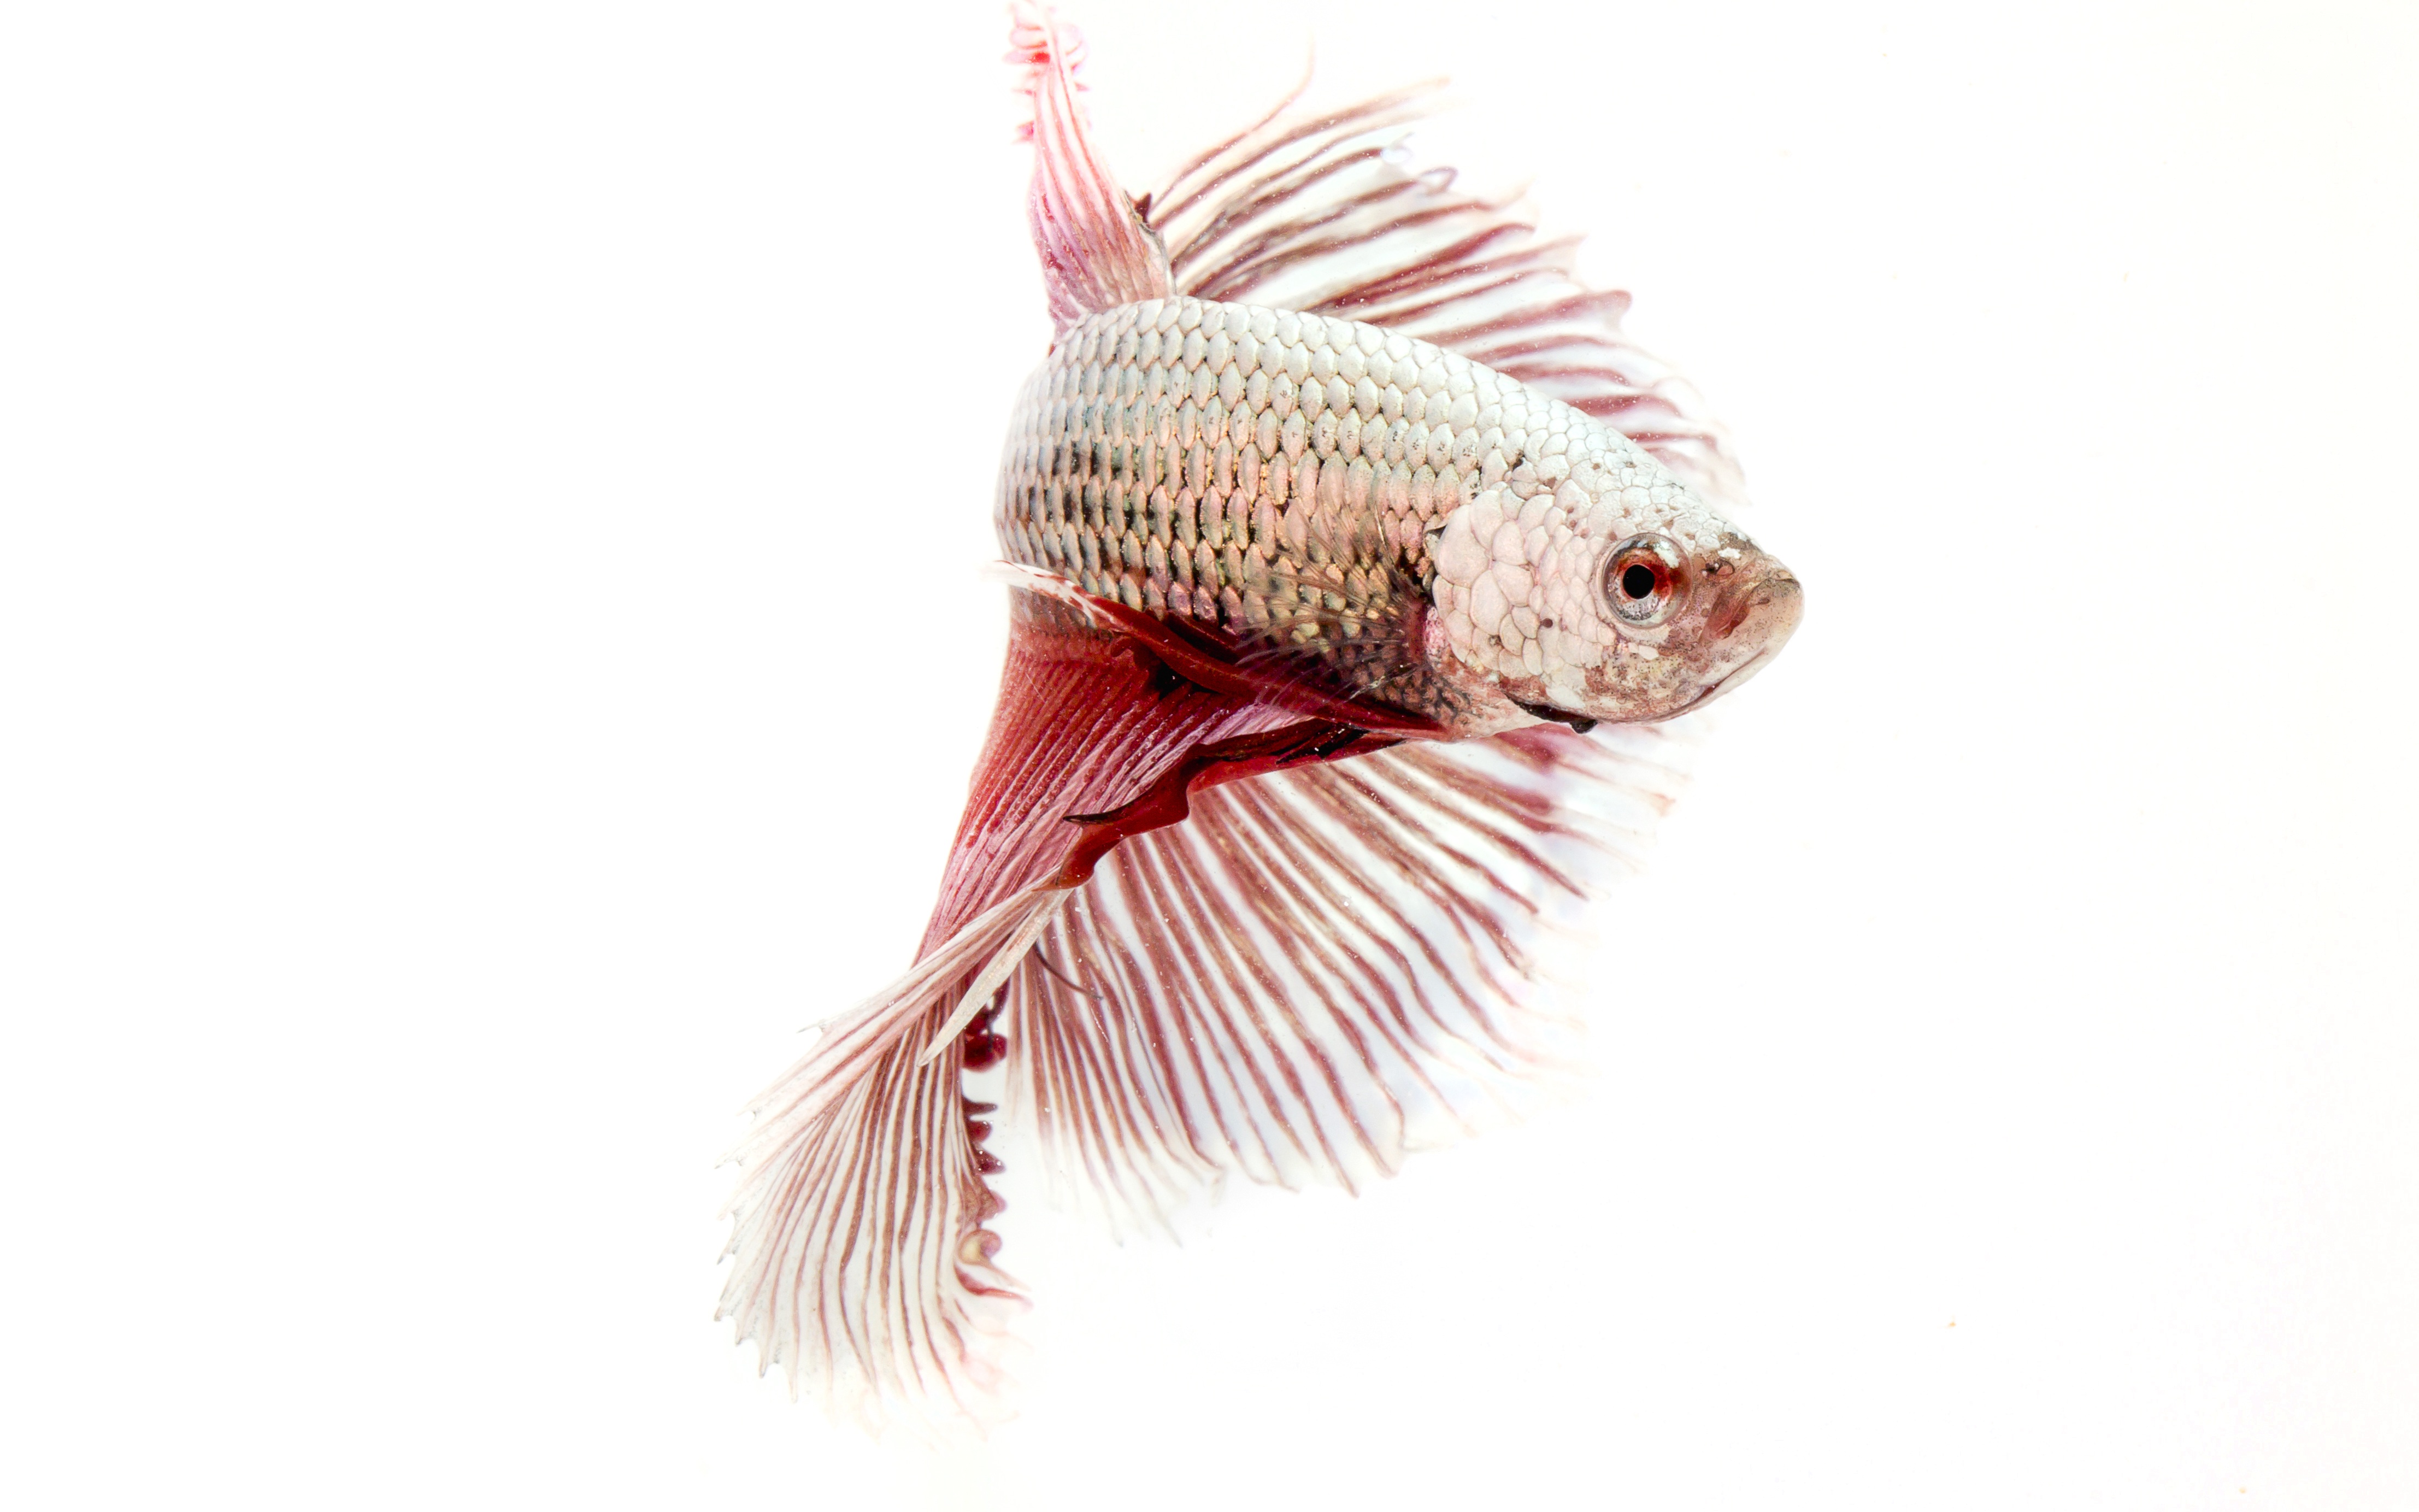
fish, goldfish, aquatic animal, fighting fish